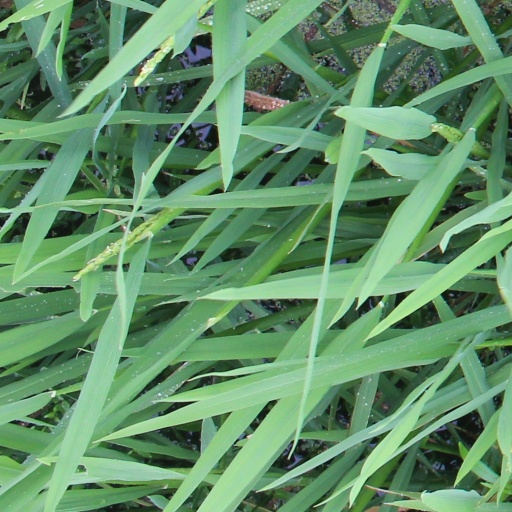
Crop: rice